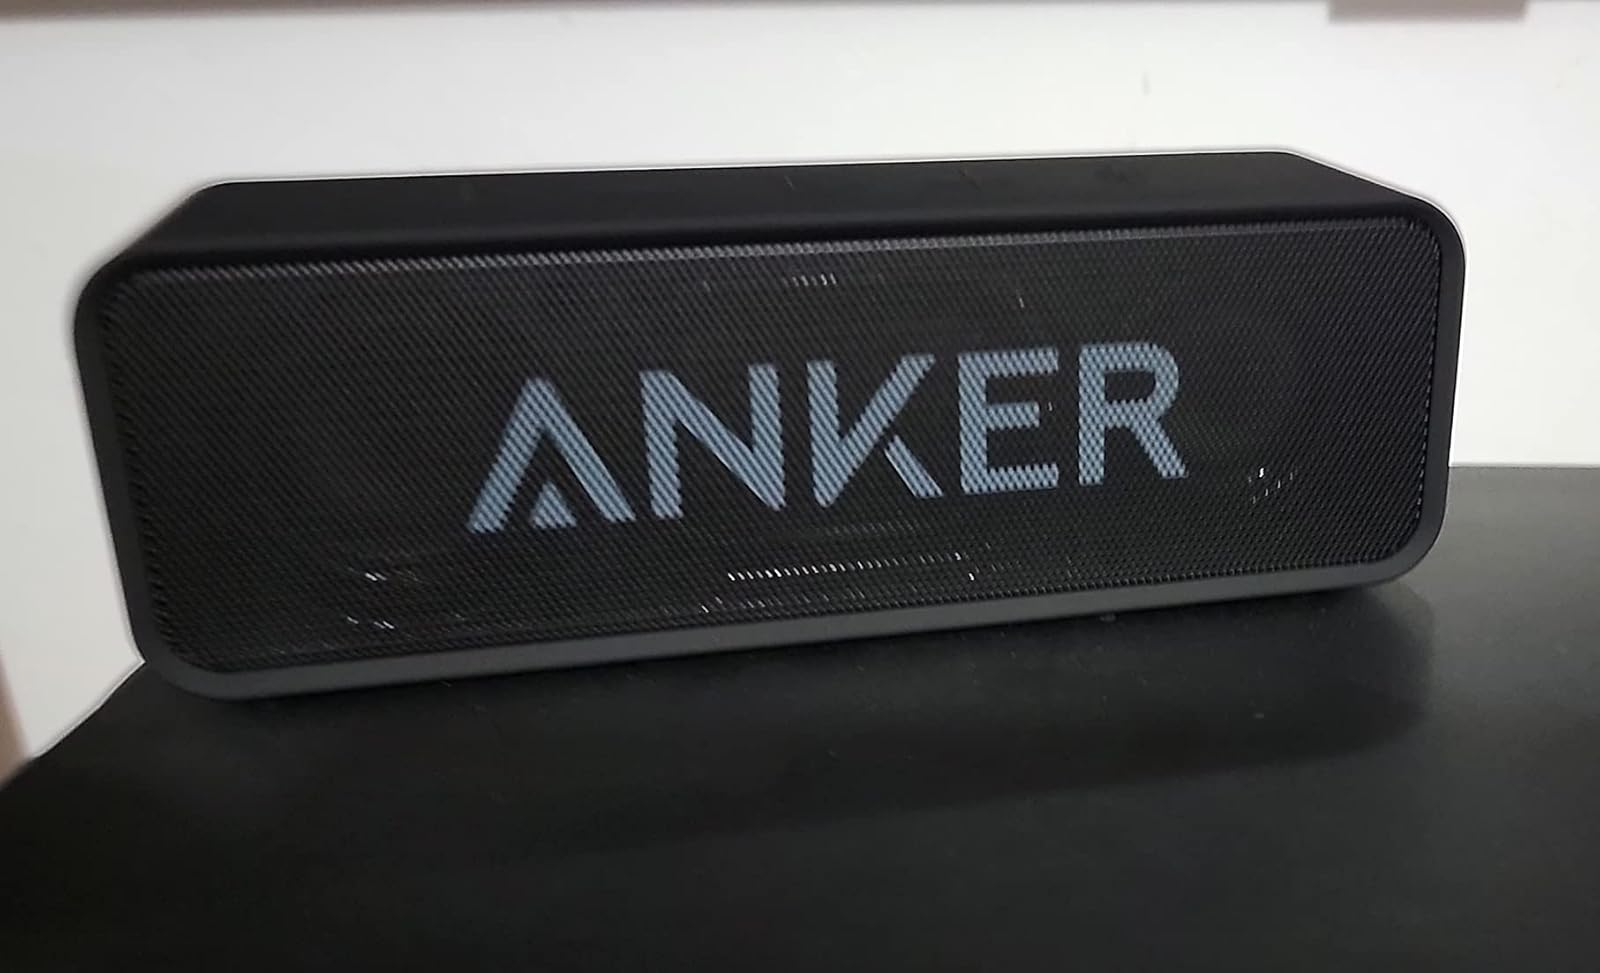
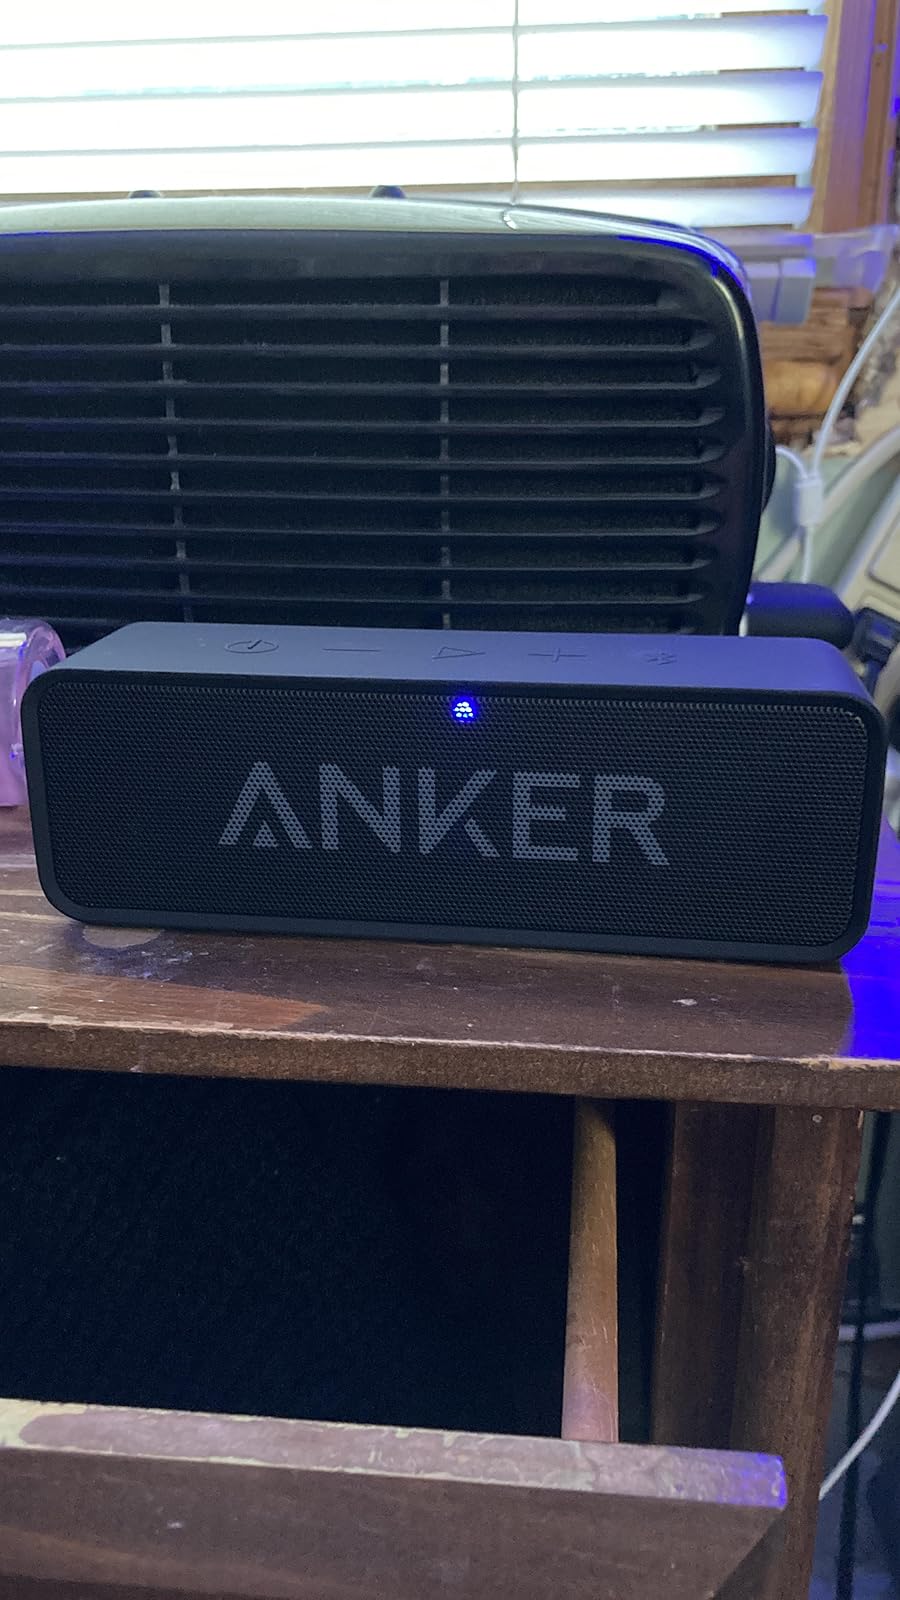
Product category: speaker
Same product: yes